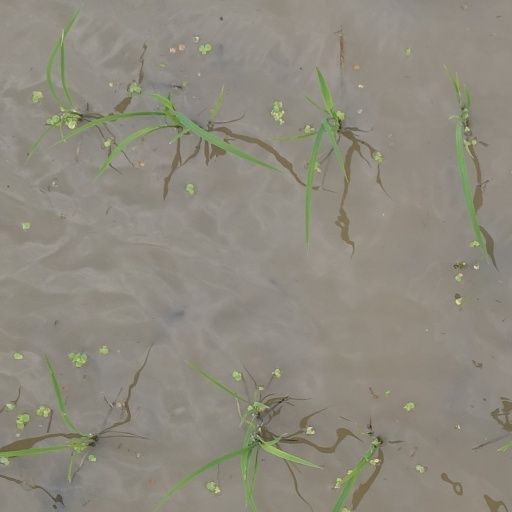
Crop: rice